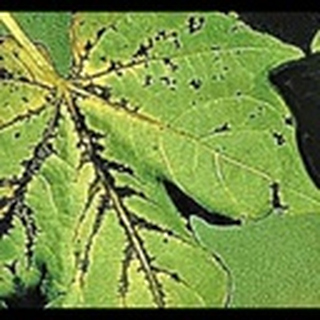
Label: cotton_bacterial_blight